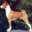
Label: dog